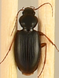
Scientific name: Synuchus impunctatus
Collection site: Bartlett Experimental Forest NEON (BART), plot BART_068